Legal Eagles

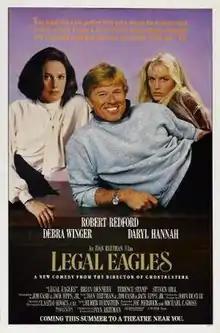
Theatrical release poster

Legal Eagles is a 1986 American legal romantic comedy thriller film directed by Ivan Reitman, written by Jim Cash and Jack Epps, Jr. from a story by Reitman and the screenwriters, and starring Robert Redford, Debra Winger, and Daryl Hannah.